ActRaiser 2

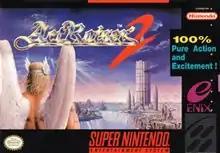
North American cover art

ActRaiser 2 is a side-scrolling platform game for the Super Nintendo Entertainment System developed by Quintet and published by Enix in 1993.